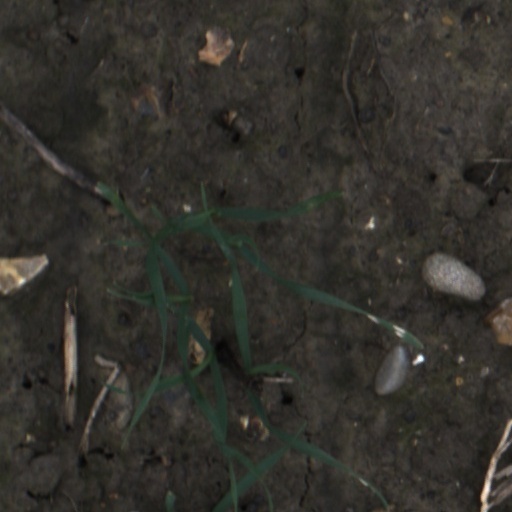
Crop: wheat